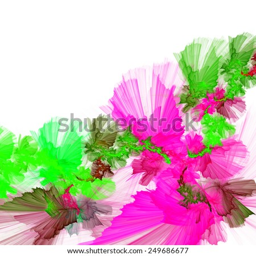
galactic flowers with the background of a golden cosmic yarn